James Larkin

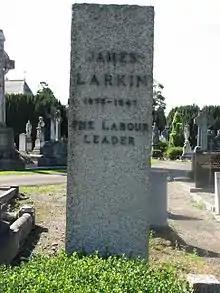
Larkin's gravestone in Glasnevin Cemetery

During Larkin's absence from Ireland at the 1924 Comintern Congress in Moscow (and apparently against his instructions), his brother Peter took his supporters out of the ITGWU, forming the Workers' Union of Ireland (WUI). The new union quickly grew, gaining the allegiance of about two-thirds of the Dublin membership of the ITGWU and of a smaller number of rural members. It was affiliated to the Soviet Red International of Labour Unions (Promintern).